Rejuvenescence

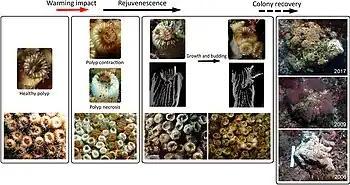
Rejuvenescence of "Cladocora caespitosa" at the polyp and colony levels

Rejuvenescence is a unique survival strategy observed in certain coral species, which enables them to recover from harmful warming events. This strategy involves the contraction and subsequent rejuvenation of individual coral polyps within a colony. During warm periods, the polyps shrink inward and abandon their skeletons, only to later regenerate and rebuild their colonies. This mechanism involves a decrease metabolic activity, leading to a significant shrinking of the polyps, their partial retreat from inner skeletal structures, and the formation of a new protective cup, known as a calyx.